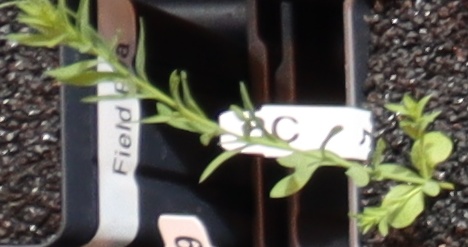
Label: Flax